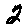
Label: 2